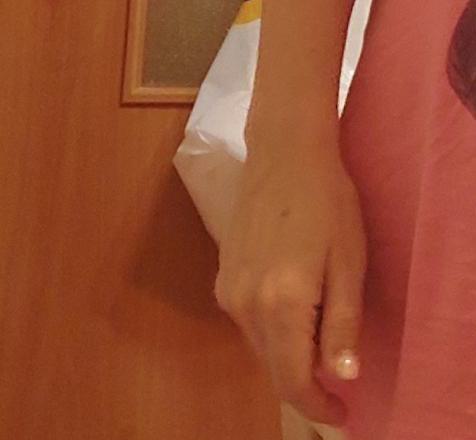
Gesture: no_gesture